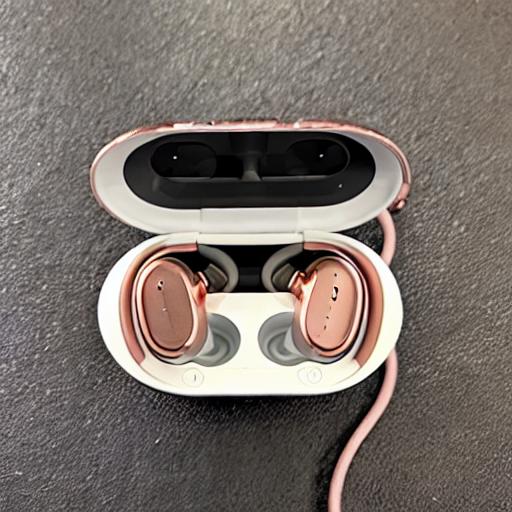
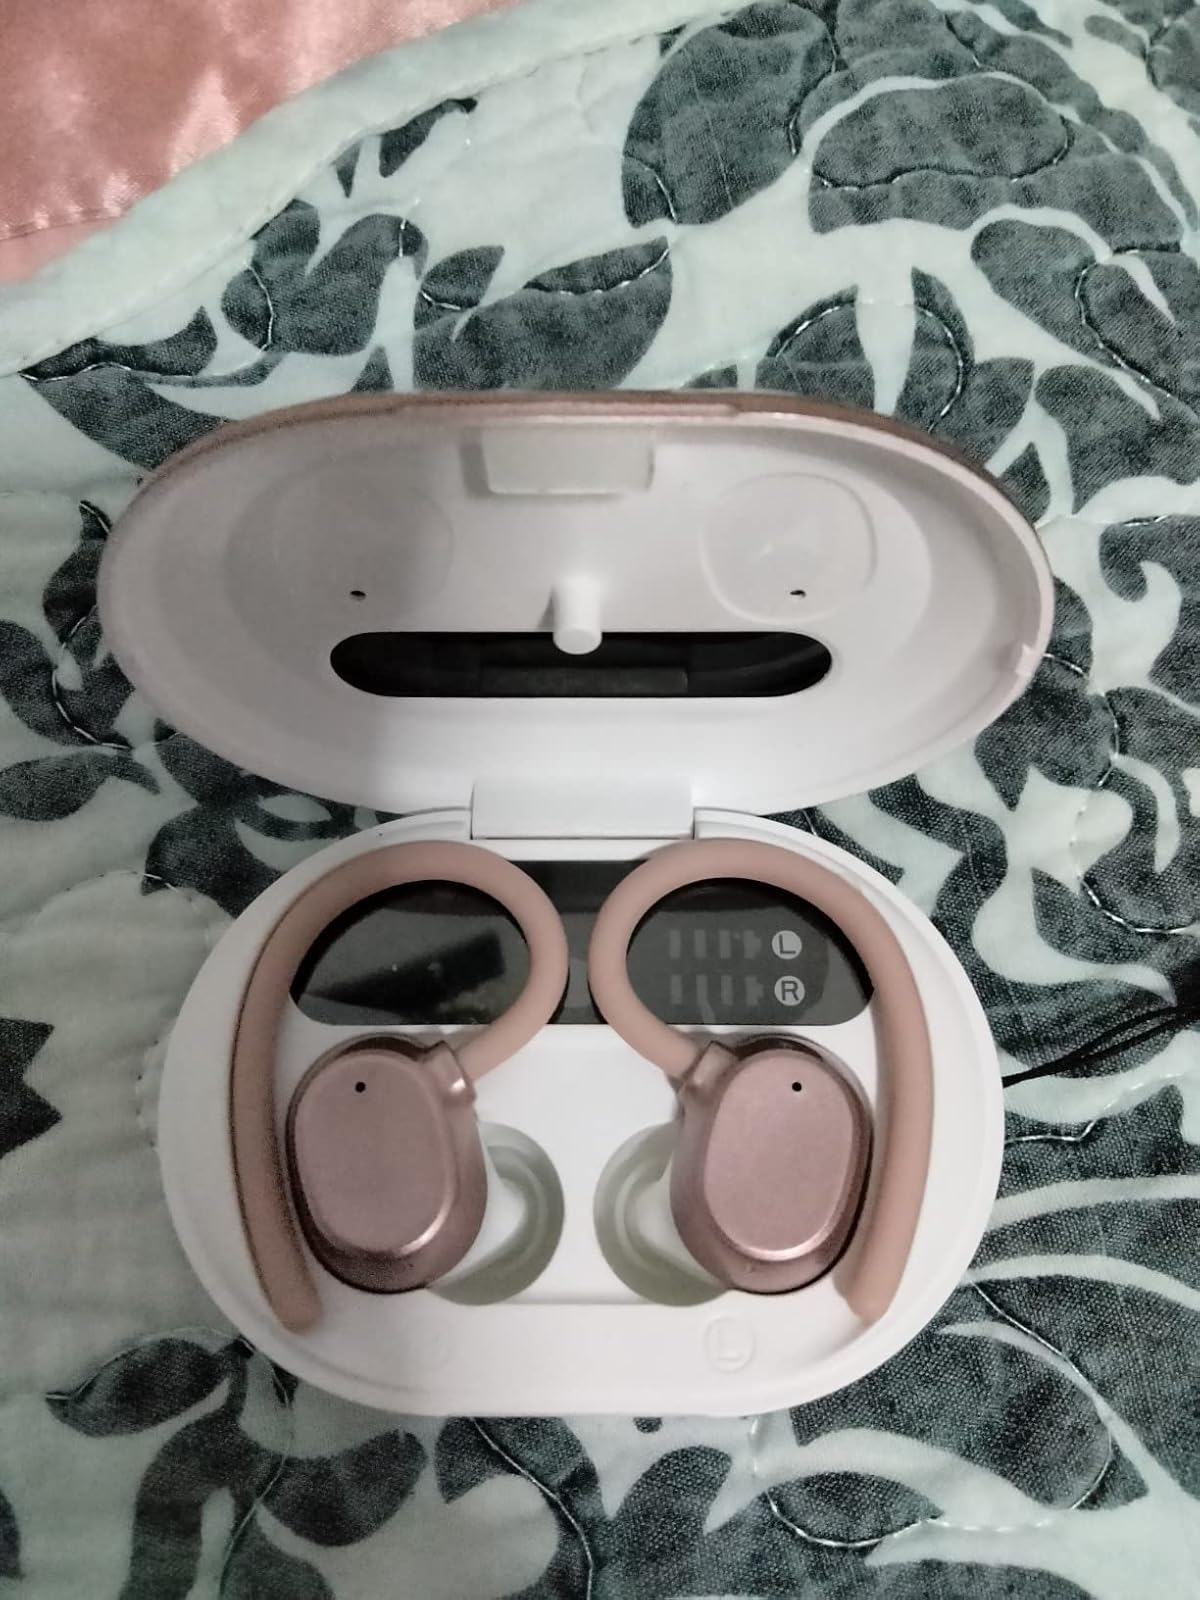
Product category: earbuds
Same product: no